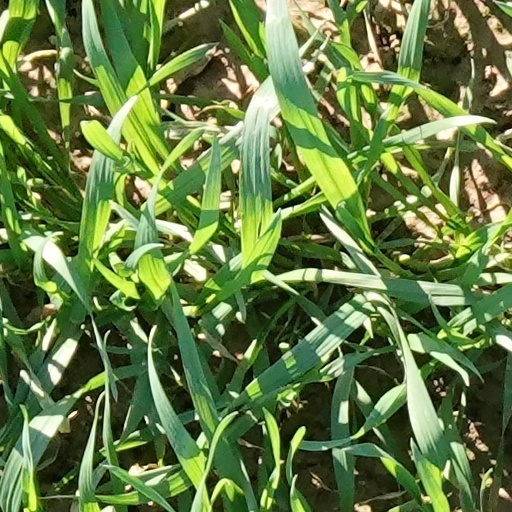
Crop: wheat